Willard InterContinental Washington

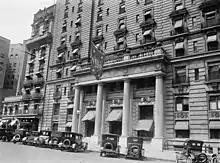
The Willard Hotel flying the presidential flag in the 1920s, indicating the President of the United States was on the premises.

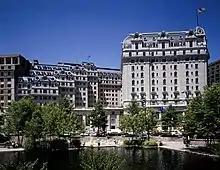
The Willard Hotel in the 1980s with Pershing Park (now the National World War I Memorial) in the foreground.

The first group of three Japanese ambassadors to the United States stayed at the Willard with seventy-four other delegates in 1860, where they observed that their hotel room was more luxurious than the U.S. Secretary of State's house. It was the first time an official Japanese delegation traveled to a foreign destination, and many tourists and journalists gathered to see the sword-carrying Japanese.